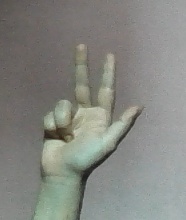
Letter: al